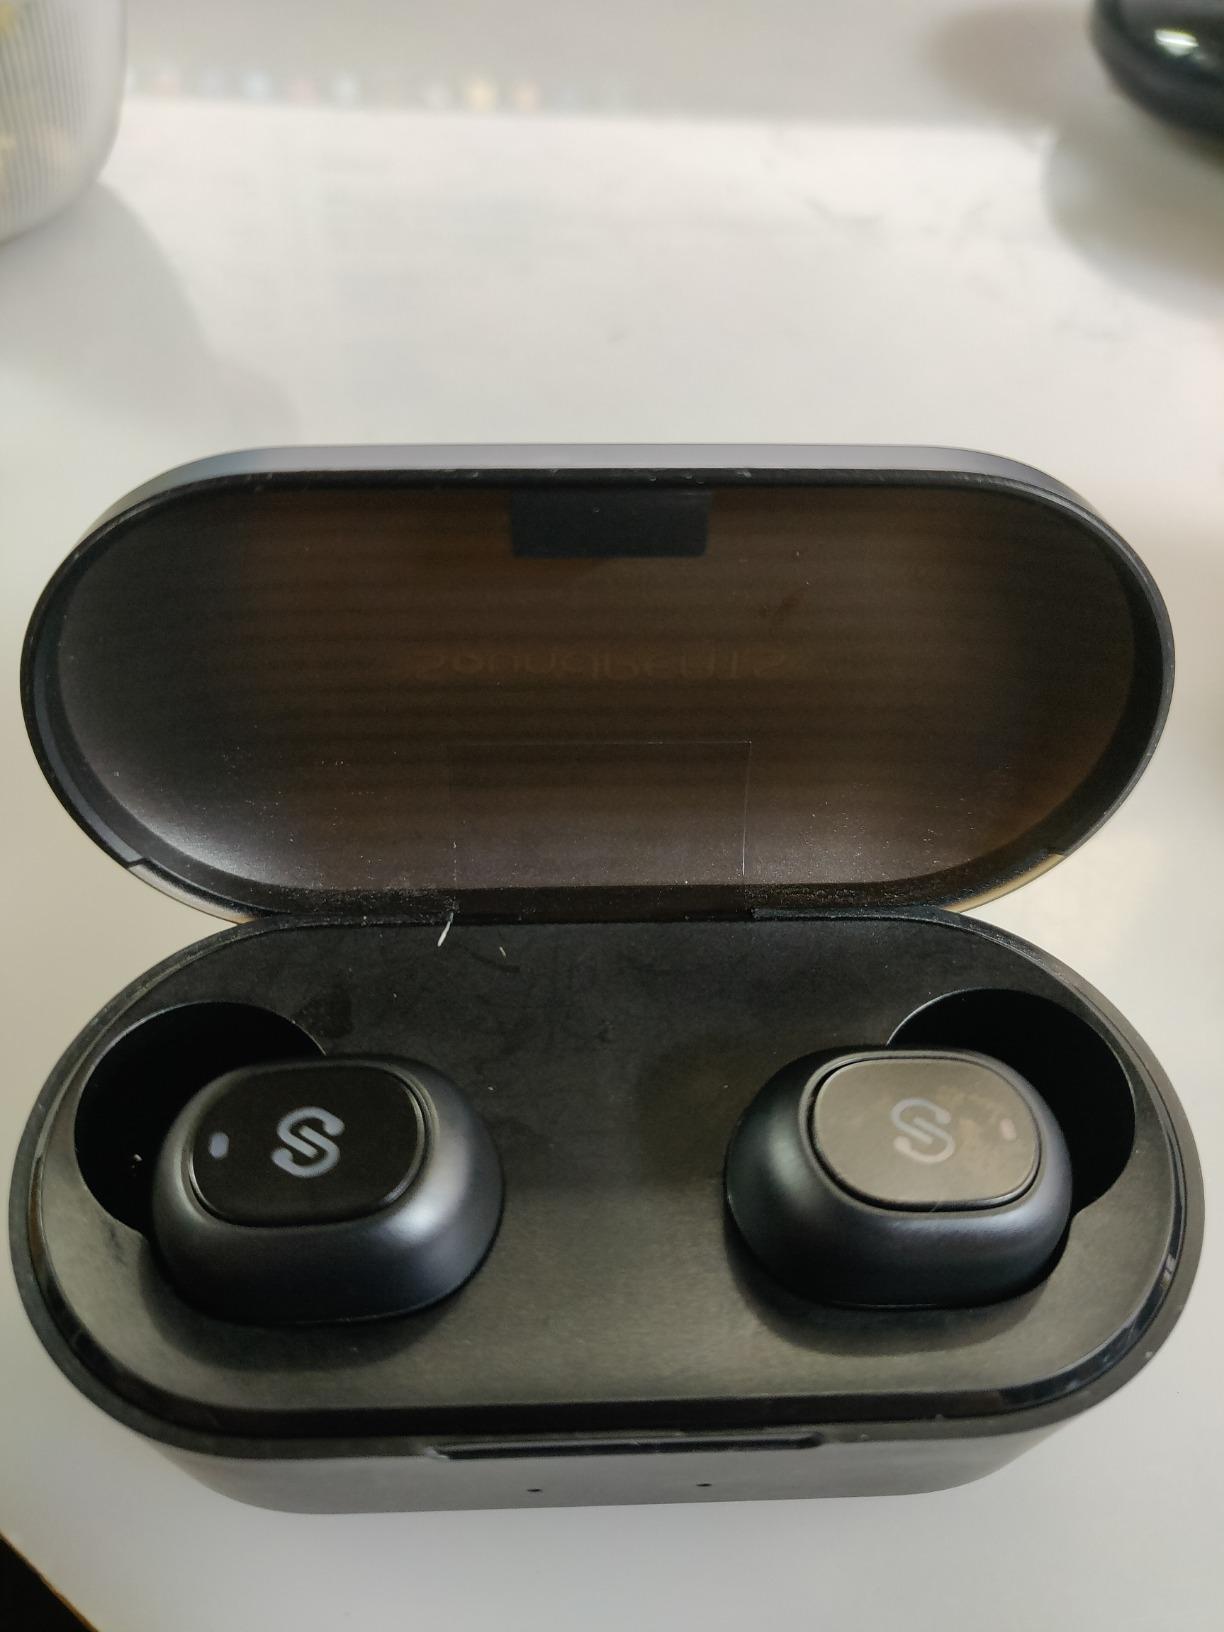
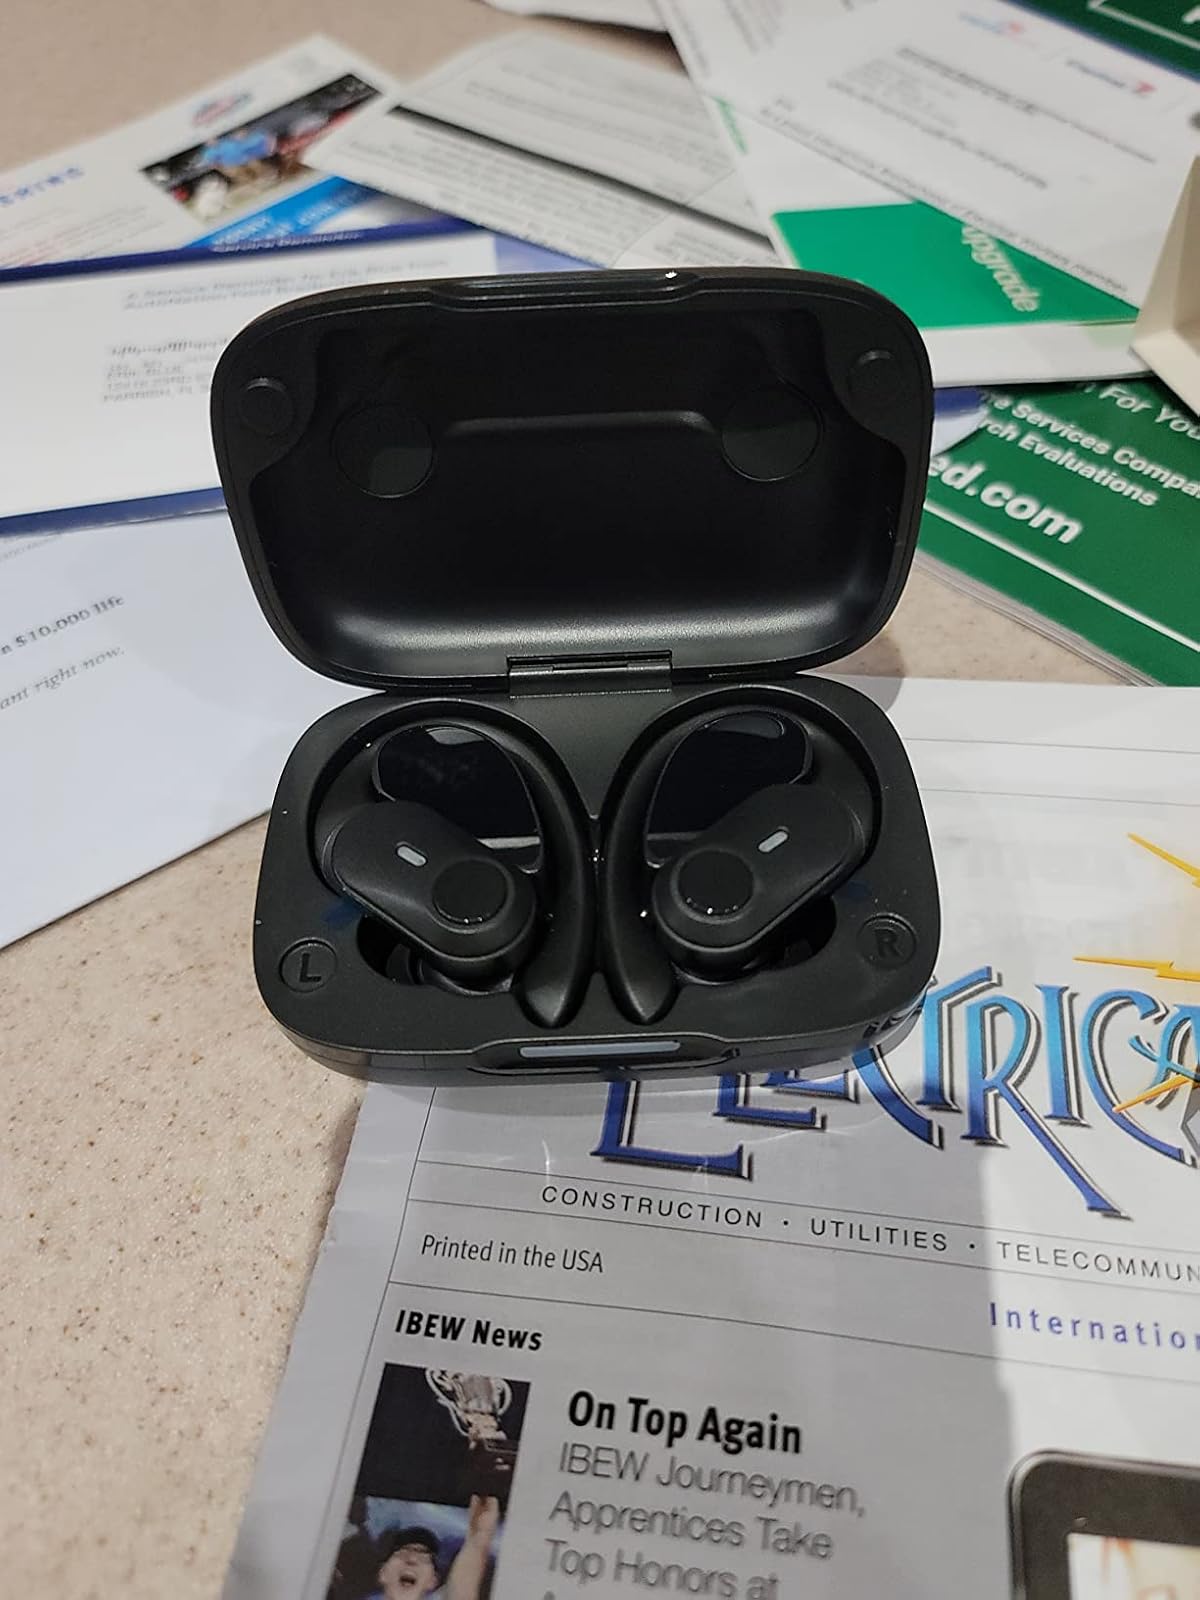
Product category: earbuds
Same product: no